Ninoslav Krstić

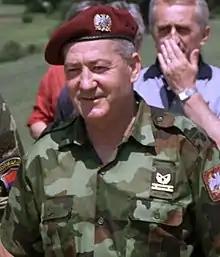
Lt. Col. Gen. Ninoslav Krstić as Commander of Joint Security Forces during Insurgency in the Preševo Valley in 2001

Ninoslav Krstić (10 July 1946 – 5 July 2012) was a Serbian and Yugoslav general who served as the commander of the Joint Security Force during the 1999–2001 Insurgency in the Preševo Valley.